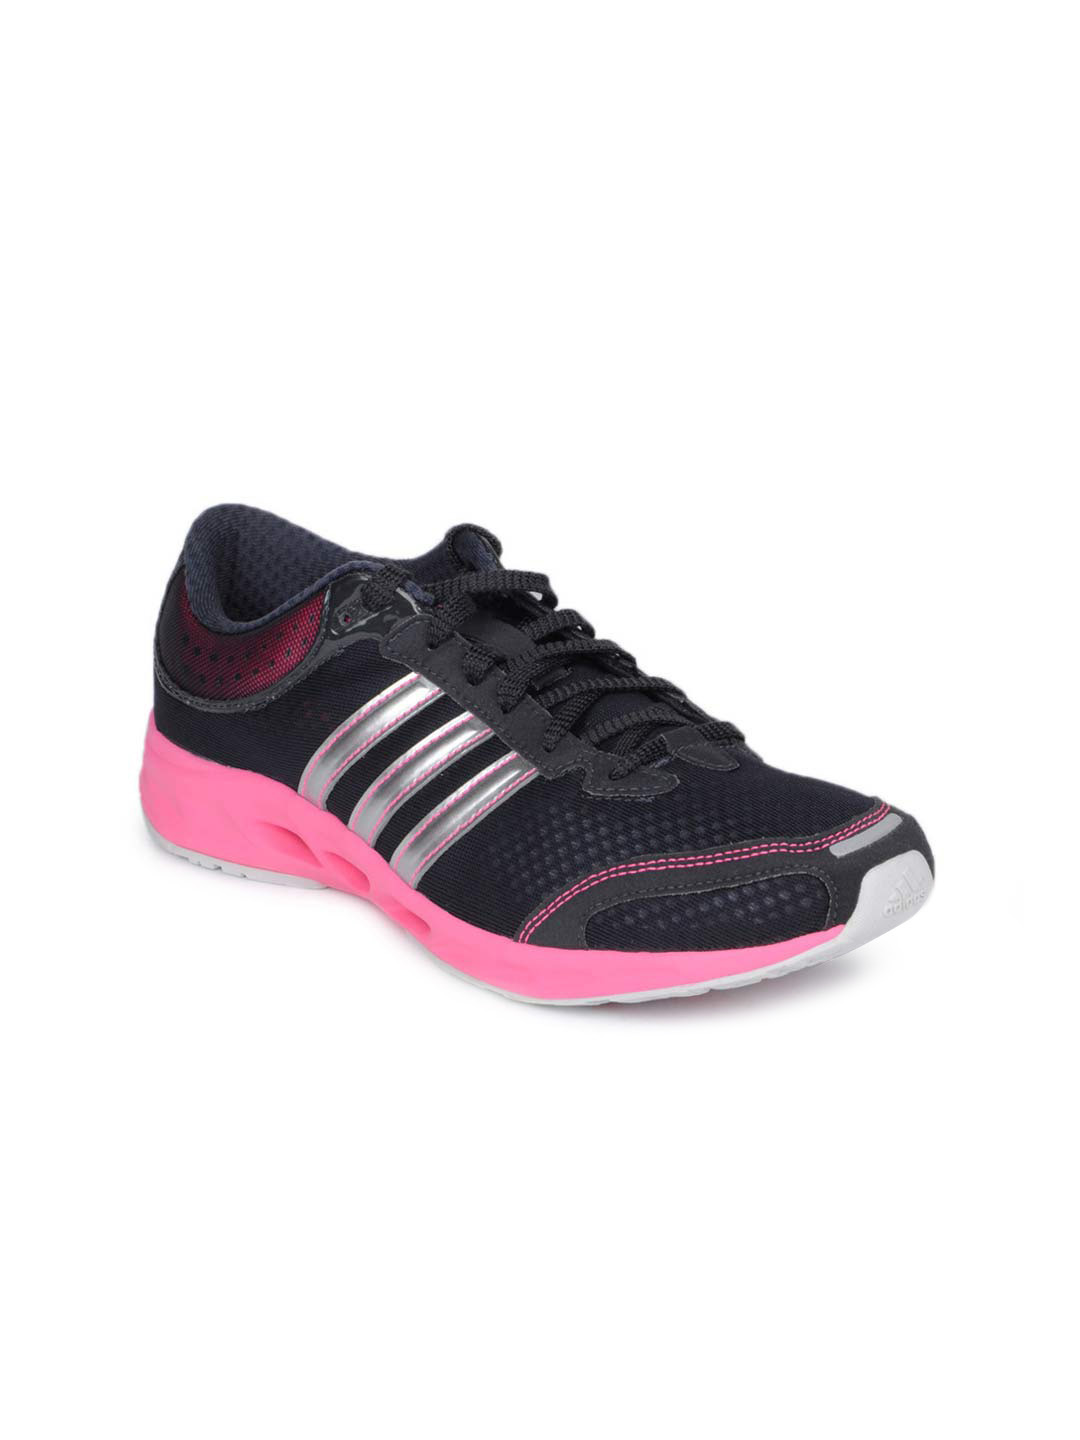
ADIDAS Women Navy Blue Sports Shoes
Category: Footwear / Shoes / Sports Shoes
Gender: Women
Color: Navy Blue
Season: Summer 2012
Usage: Sports